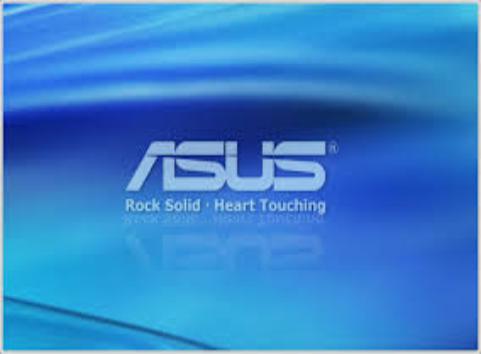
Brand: ASUS
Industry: Electronic